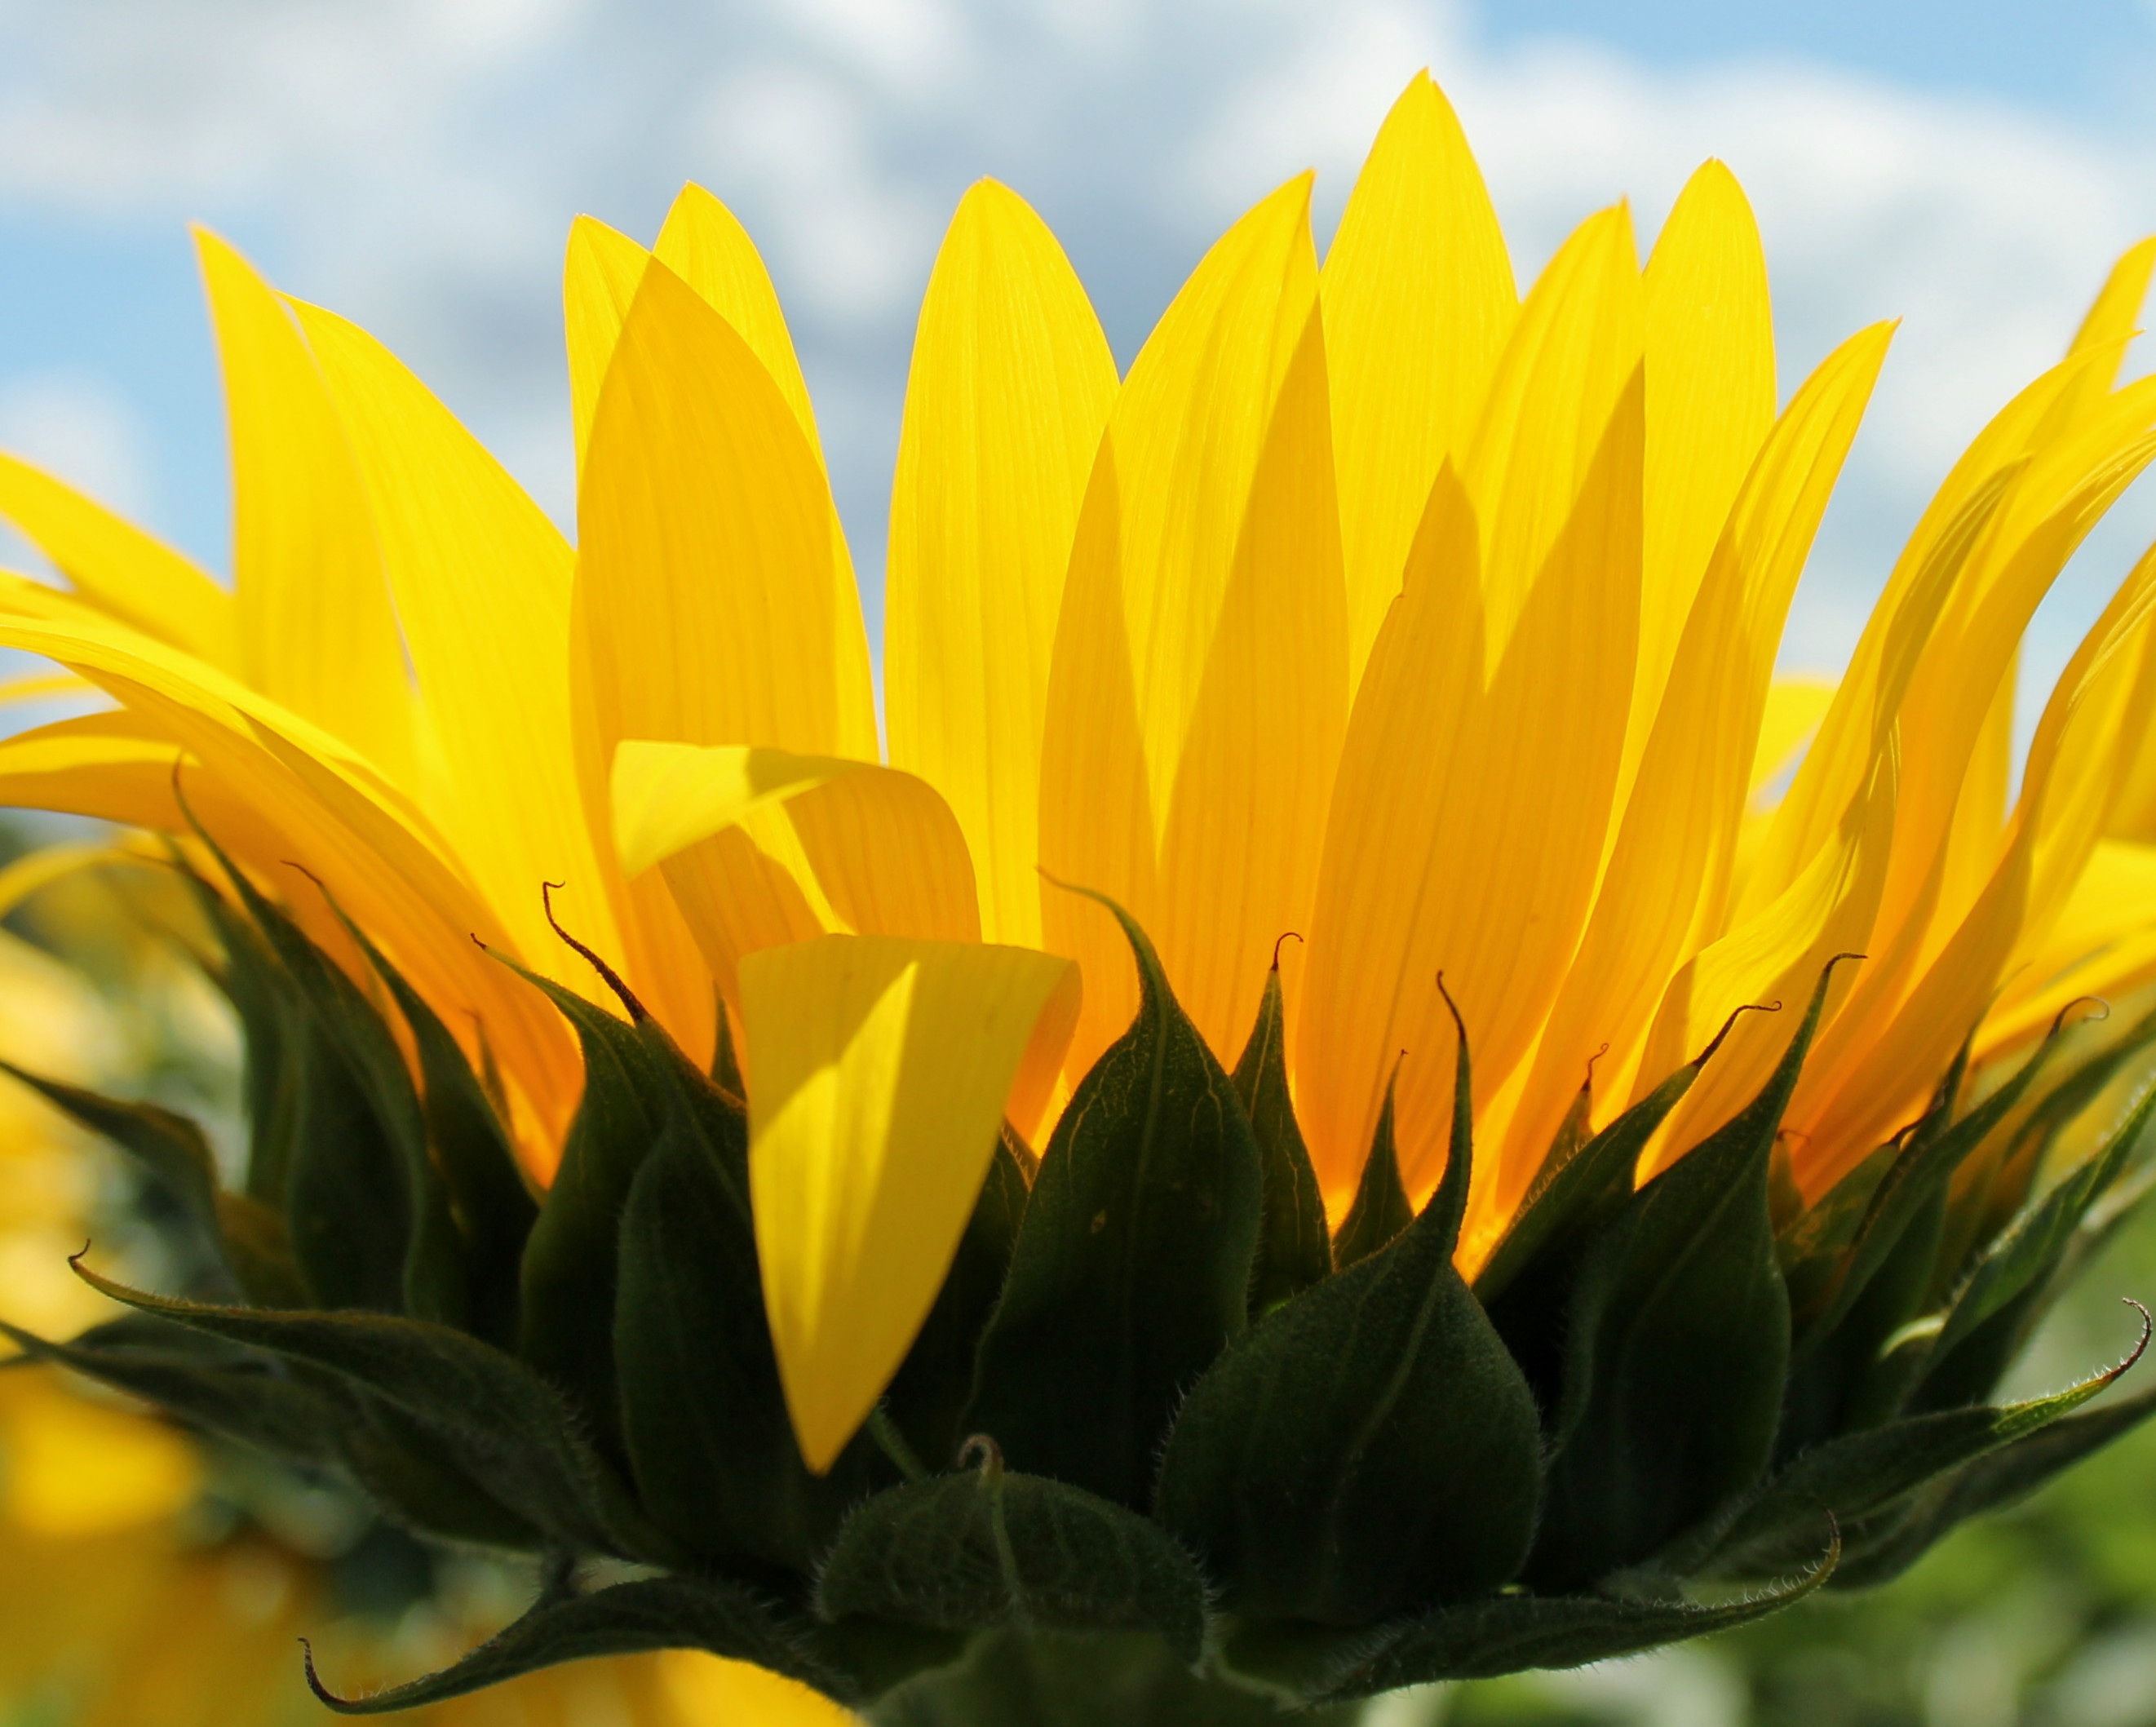
plant, field, sunlight, flower, petal, yellow, flora, sunflower, wildflower, macro photography, flowering plant, daisy family, land plant